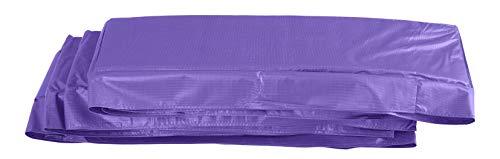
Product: Upper Bounce Super Trampoline Replacement Safety Pad (Spring Cover) Fits for 9 X 15' Rectangular Frames - Purple
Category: Sports & Outdoors | Sports & Fitness | Leisure Sports & Game Room | Trampolines & Accessories | Trampolines
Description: Fits very neat on the trampoline.
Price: $59.99
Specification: Product Dimensions:         180 x 108 x 0.5 inches ; 9.26 pounds    |Shipping Weight: 9.3 pounds (View shipping rates and policies)|ASIN: B07L6KPPKL|Item model number: UBPADRTG-S-159-P|    #229    in Recreational Trampolines